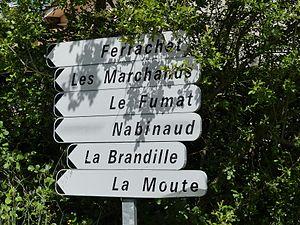
Panneaux indiquant six lieux-dits, commune du Pizou, Dordogne, France.
Un lieu-dit est un endroit de faible étendue auquel est associé un nom propre qui peut être un appellatif toponymique, un anthroponyme pris de manière absolue ou suivi d'un suffixe ou encore un composé des deux. On fait souvent l'amalgame entre hameau et lieu-dit. La différence tient au fait que, contrairement au hameau, un lieu-dit n'est pas forcément un lieu habité, il peut être un champ, un carrefour ou encore un bois. Il s'agit en fait d'un lieu marqué dans le paysage par un établissement ou un aménagement humain, sélectionné parmi l'ensemble des microtoponymes dans la nomenclature, la cartographie et la signalétique officielle des lieux d'un pays.